Aria (1987 film)

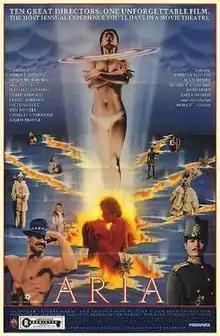
Theatrical release poster

Aria is a 1987 British anthology film produced by Don Boyd that consists of ten short films by ten different filmmakers, each showing the director's choice of visual accompaniment to one or more operatic arias. There is little or no dialogue, with most words coming from the libretto of the operas in Italian, French, or German.